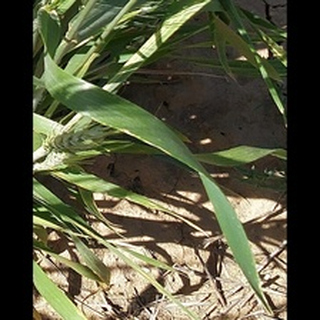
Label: healthy_wheat